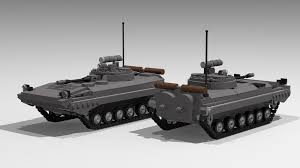
Label: BMP-2